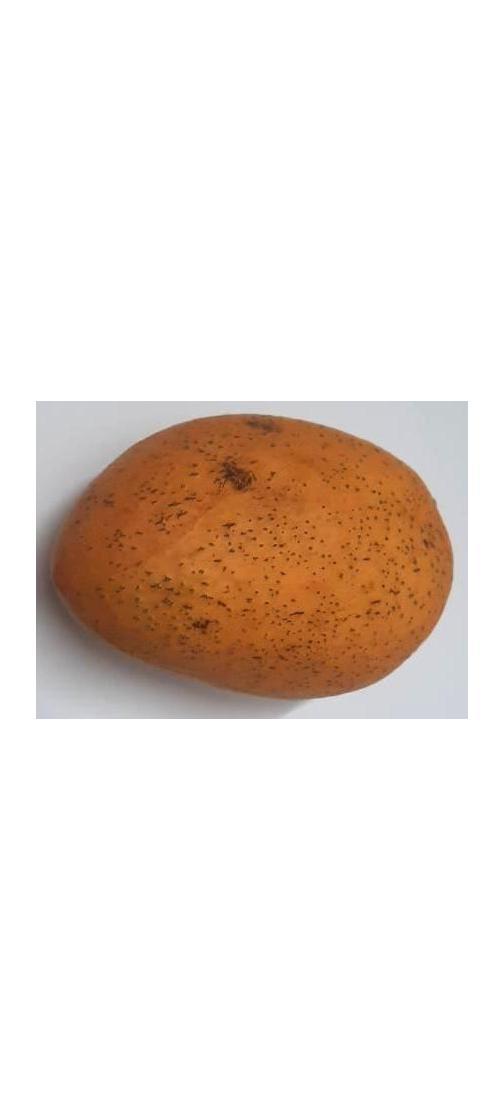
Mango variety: Ashshina Classic